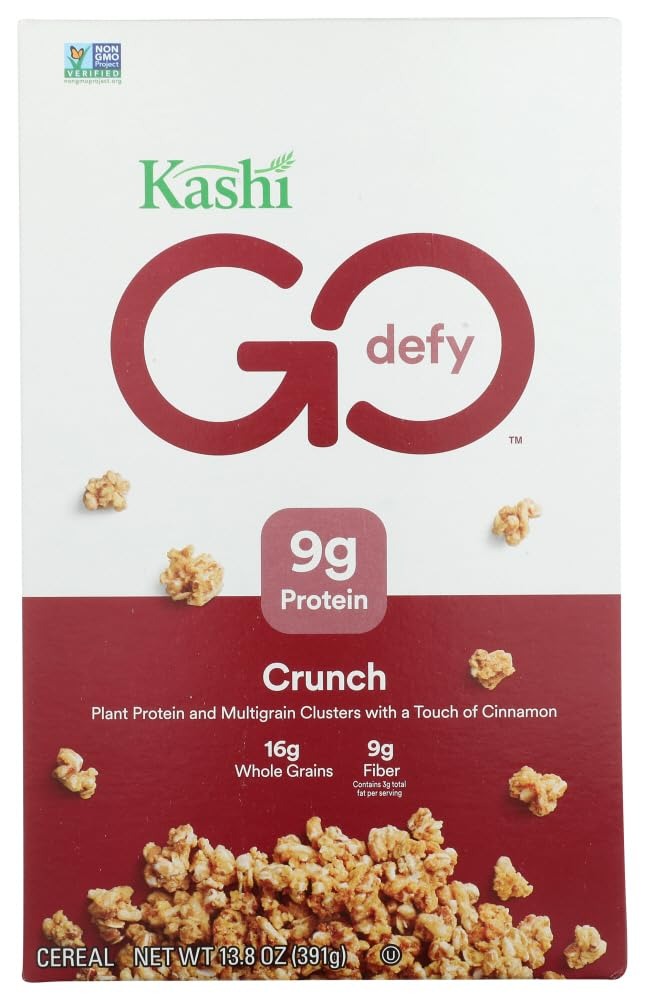
Item Name: Kashi GOLEAN Crunch Cereal - 13.8 oz (Pack of 1)
Bullet Point: Kashi GOLEAN Crunch Cereal - 13.8 oz (Pack of 1)
Value: 13.8
Unit: Ounce

Price: 6.525